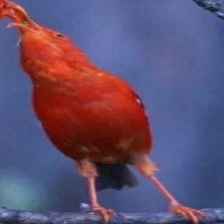
Species: IWI
Scientific name:  VESTIARIA COCCINEA.